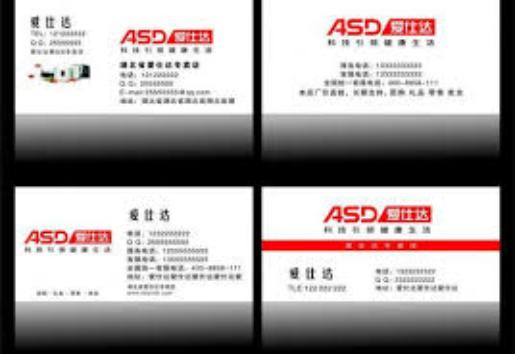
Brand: asd
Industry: Necessities